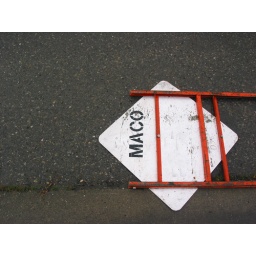
A road construction sign taking a face-first break in the gutter.